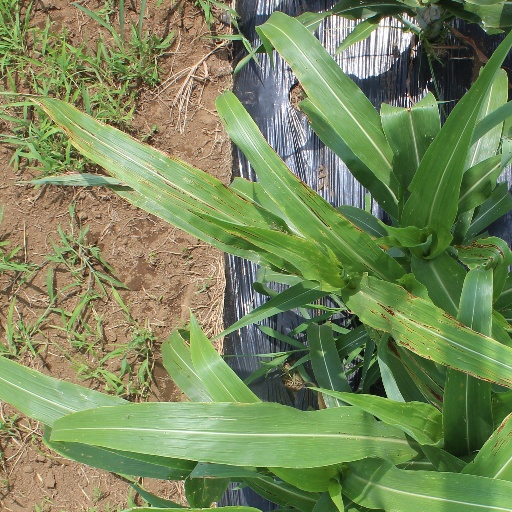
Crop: sorghum